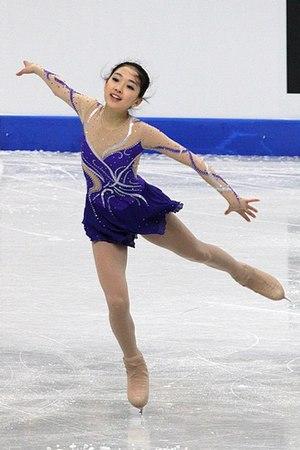
Li Zijun, née le 14 décembre 1996 à Changchun est une patineuse artistique chinoise. Elle est médaillée de bronze aux Quatre continents 2014, médaillée de bronze aux Jeux olympiques de la jeunesse d'hiver de 2012 et quatre fois championne de Chine.